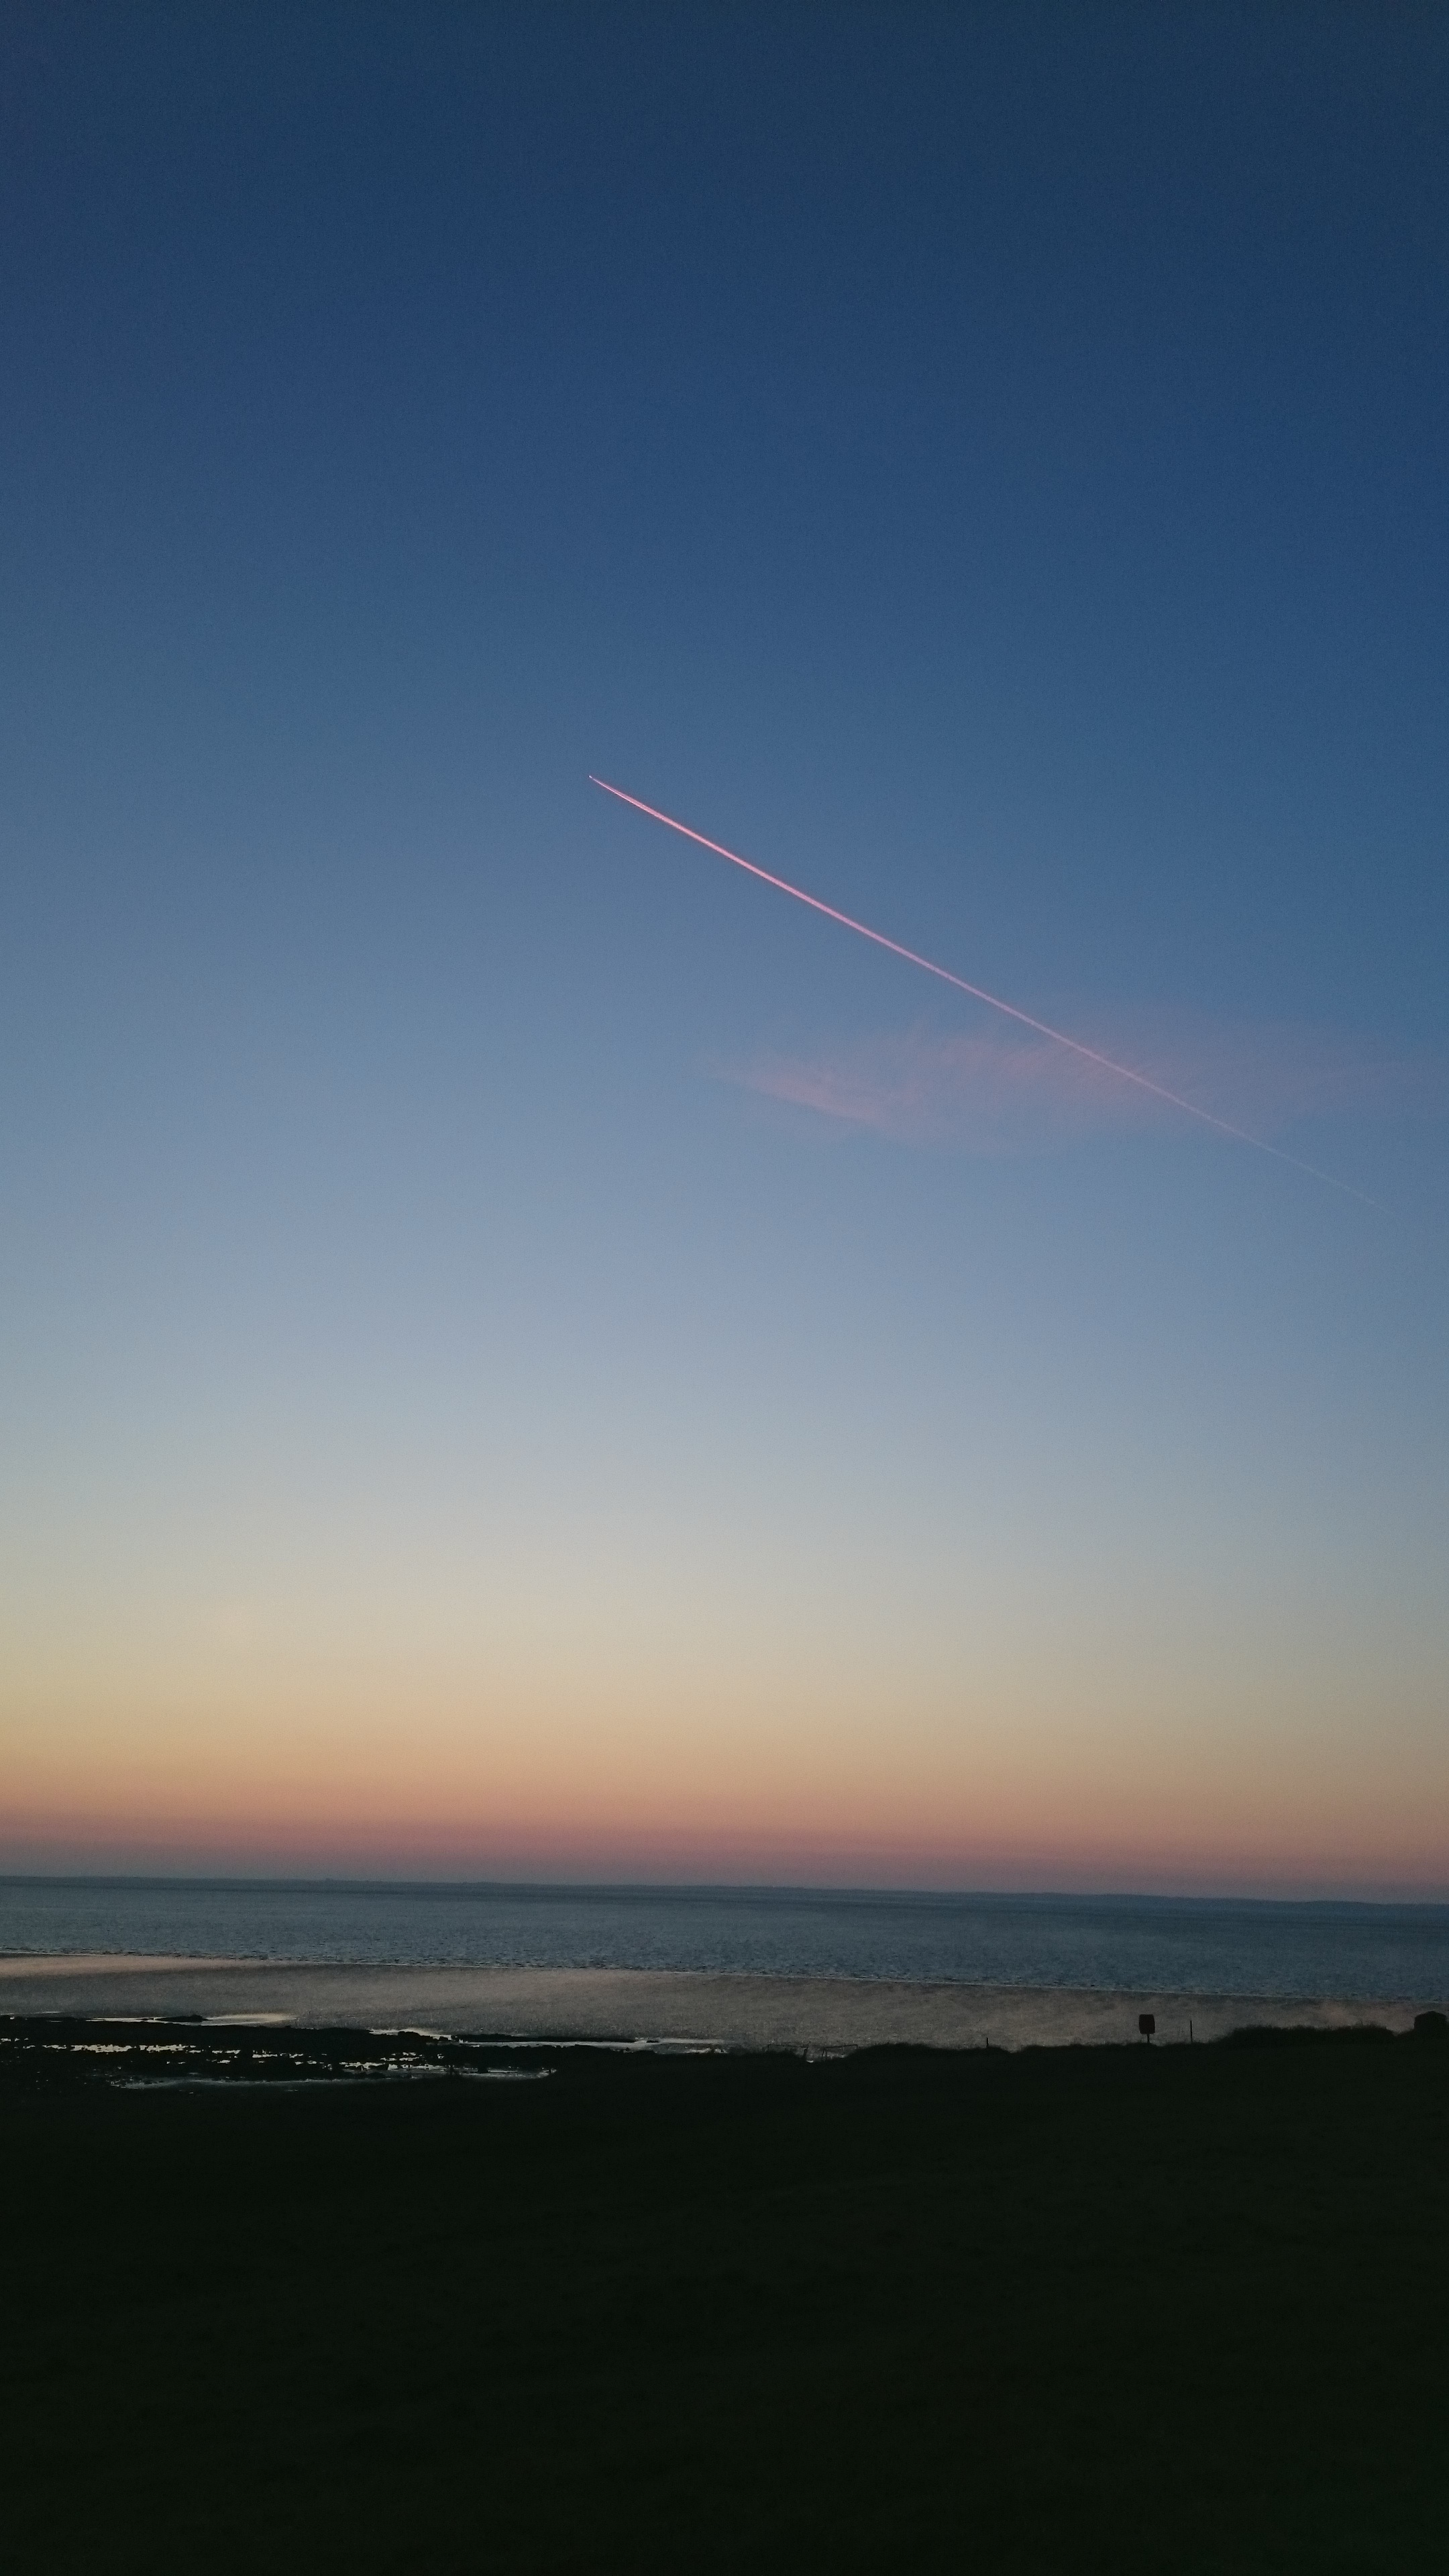
beach, sea, coast, ocean, horizon, cloud, sky, sun, sunrise, sunset, morning, wave, dawn, atmosphere, dusk, evening, astronomical object, atmosphere of earth